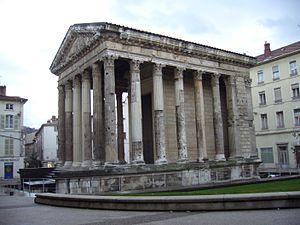
L'histoire du territoire actuellement occupé par le département de l’Isère en France est ancienne.